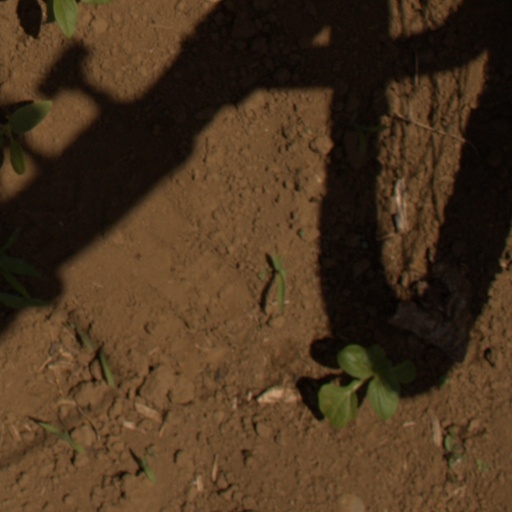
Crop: Jerusalem artichoke